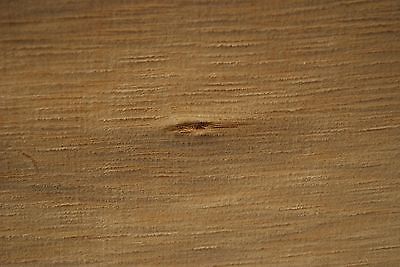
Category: sofa